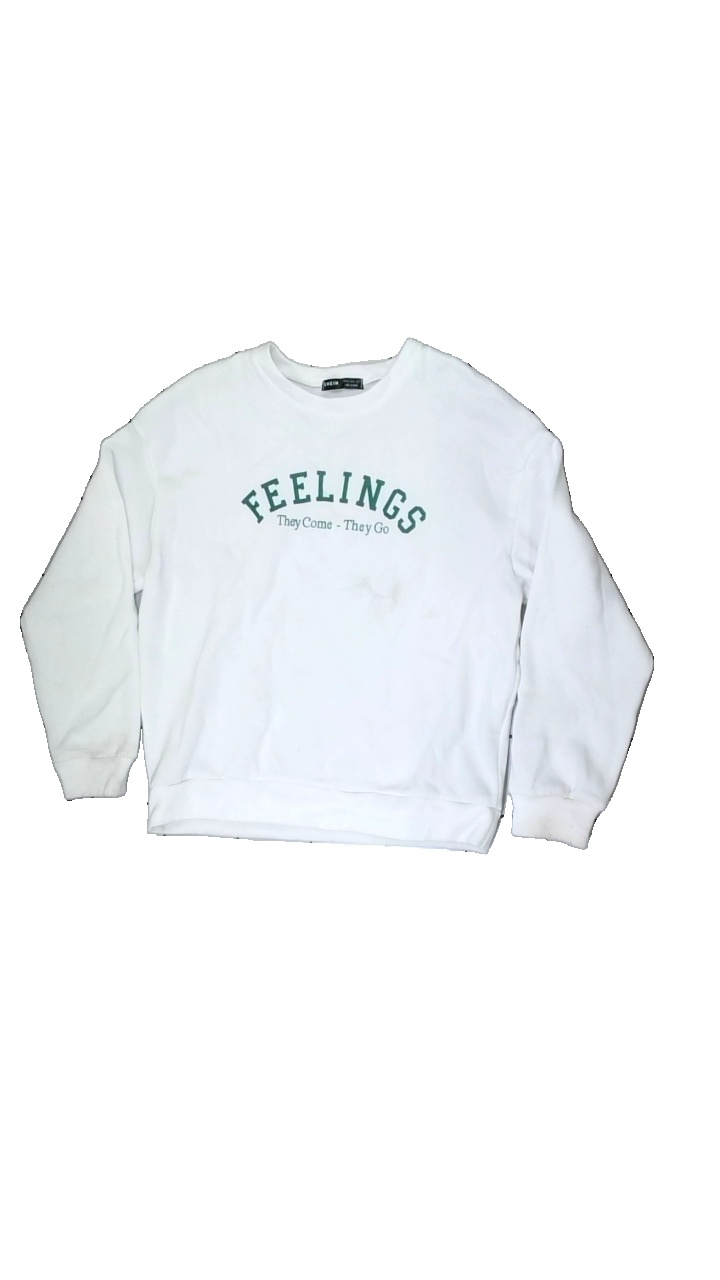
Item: Sweater (Ladies)
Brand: Shein
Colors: White, Green
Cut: C-collar, Regular
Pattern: Other
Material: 100% polyester
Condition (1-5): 2
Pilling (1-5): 3
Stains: Major
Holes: Minor
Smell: Minor
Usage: Recycle
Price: <50